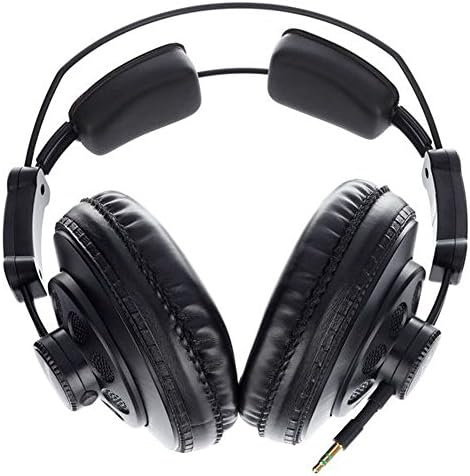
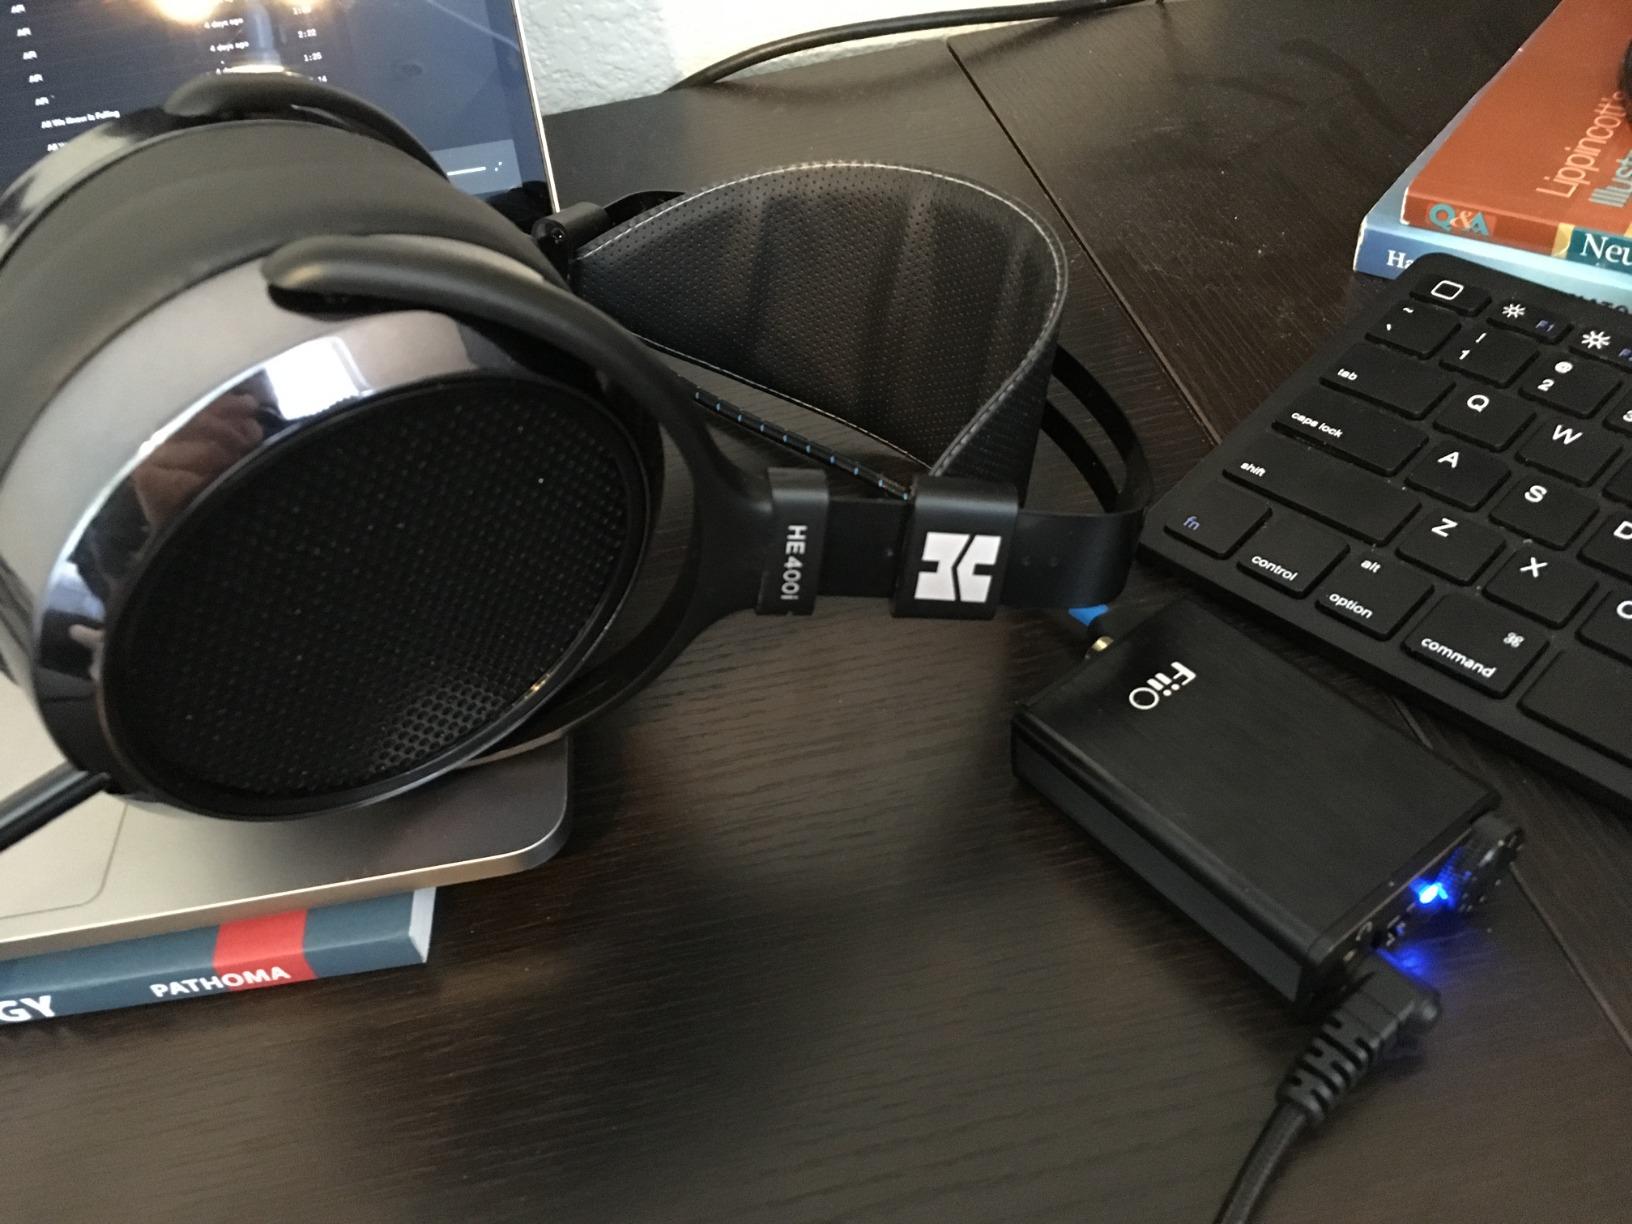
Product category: headphones
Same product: no